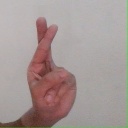
अक्षर: र